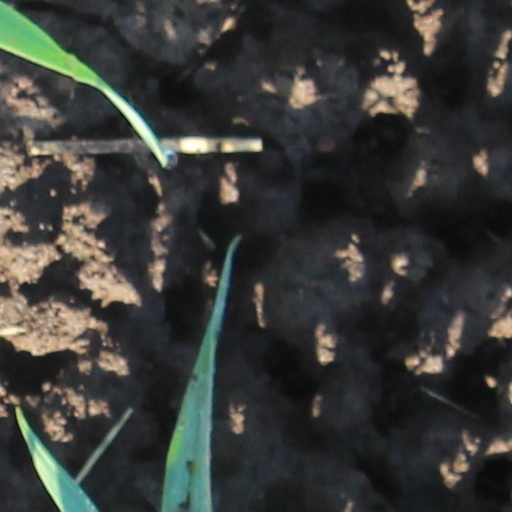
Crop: wheat